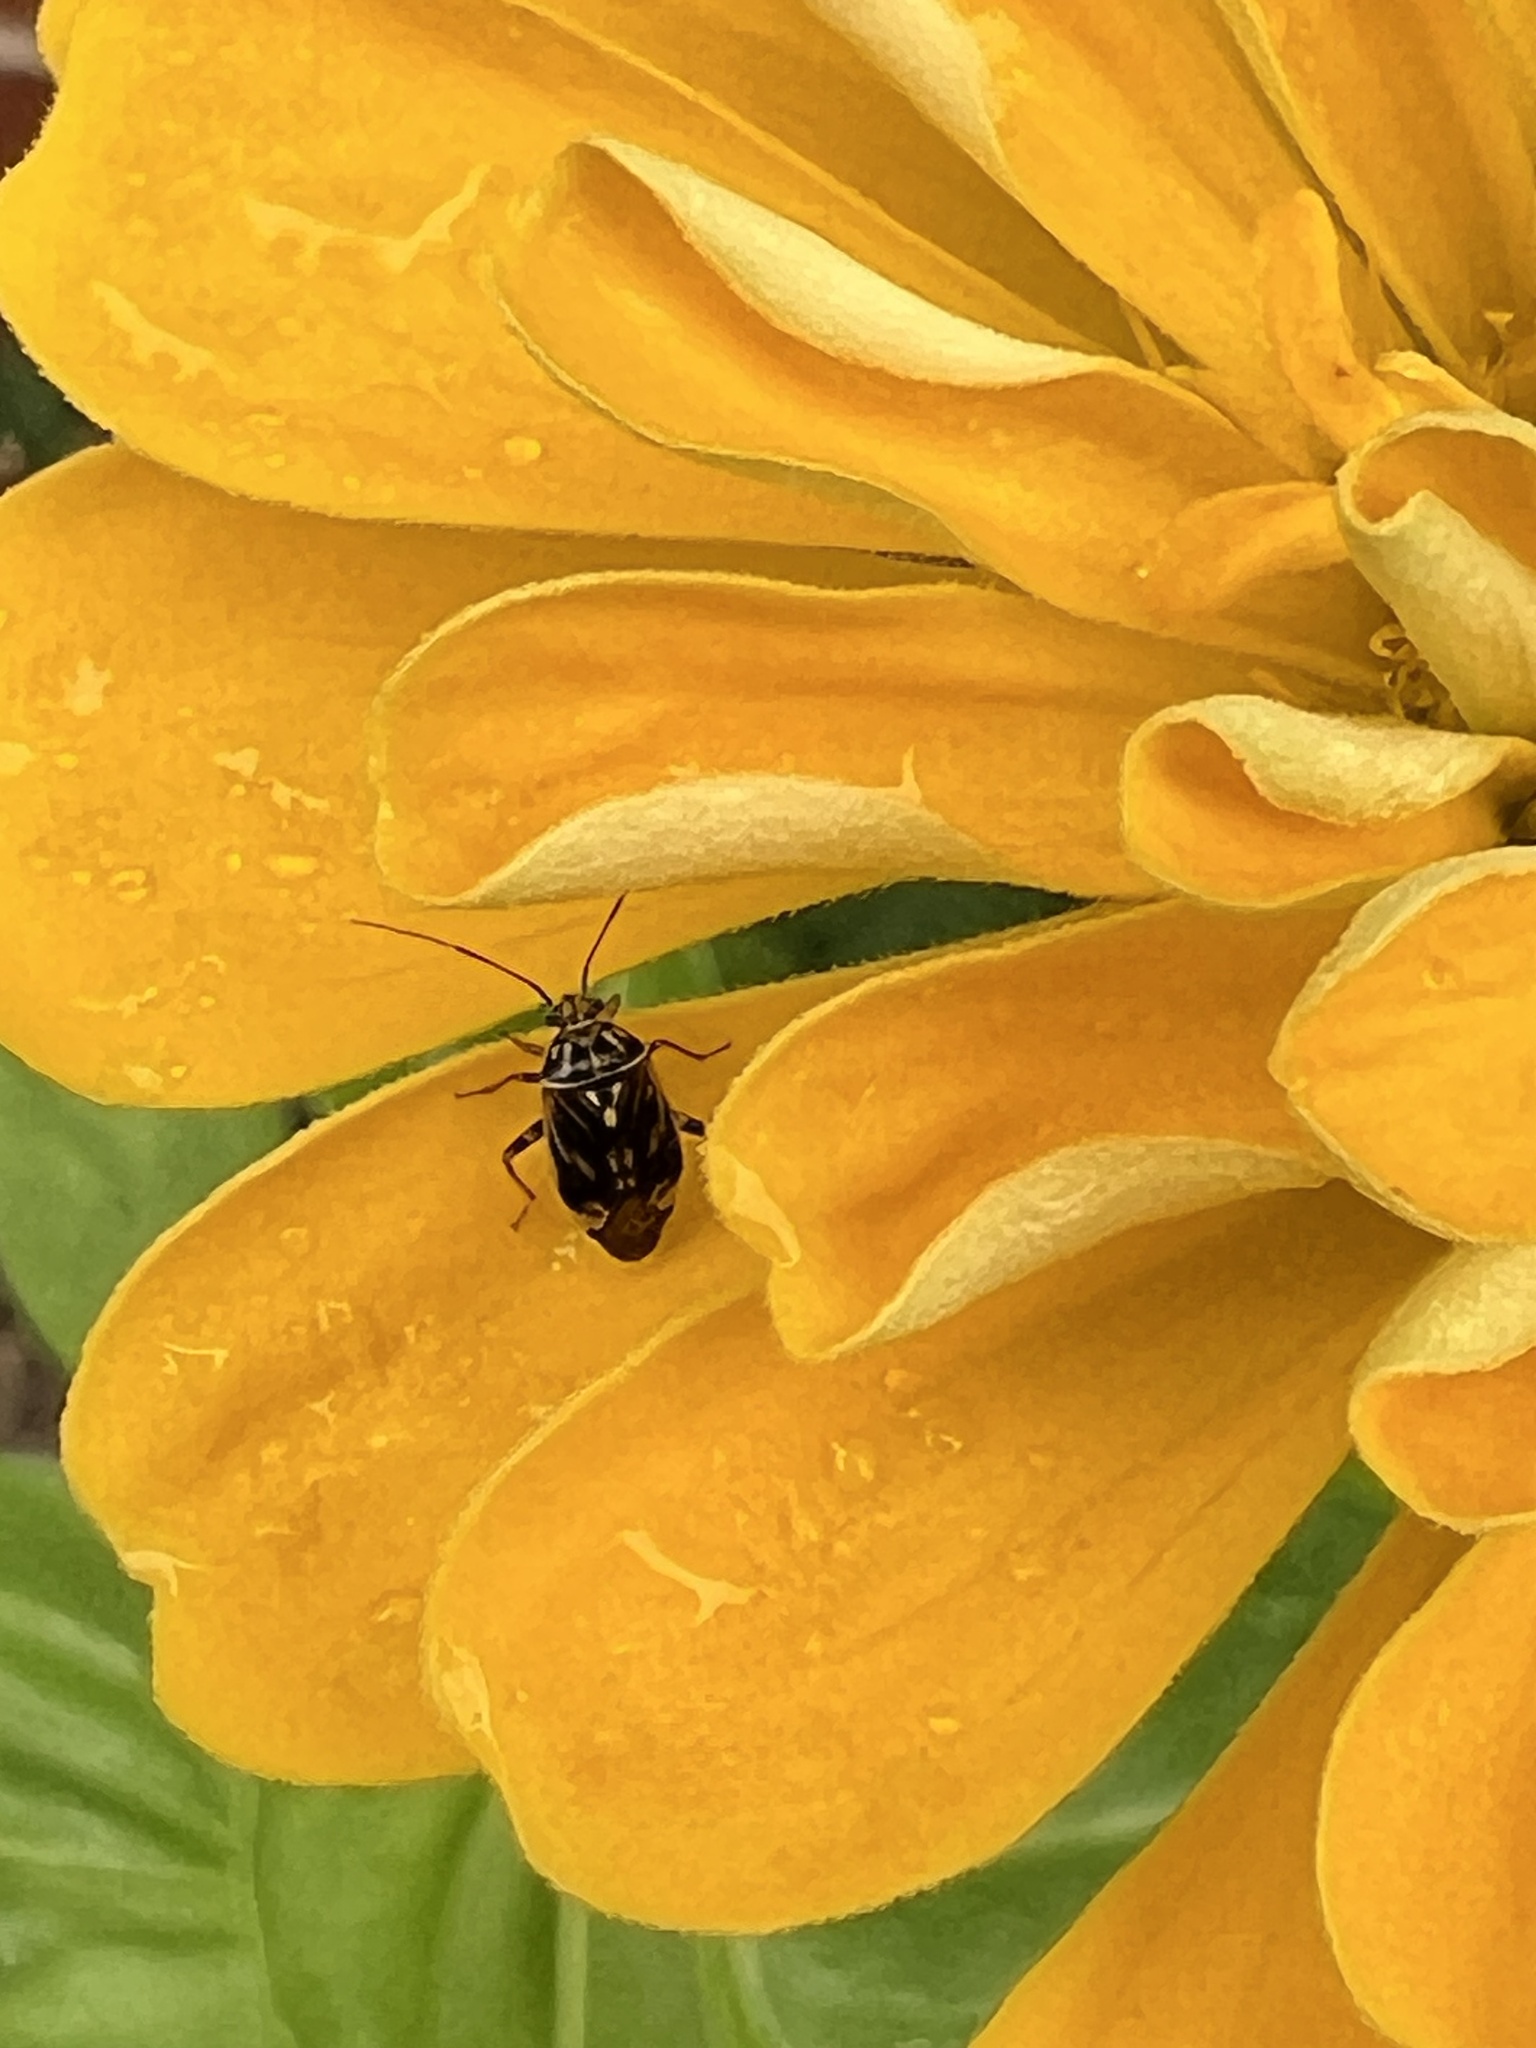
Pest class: lygus_bug